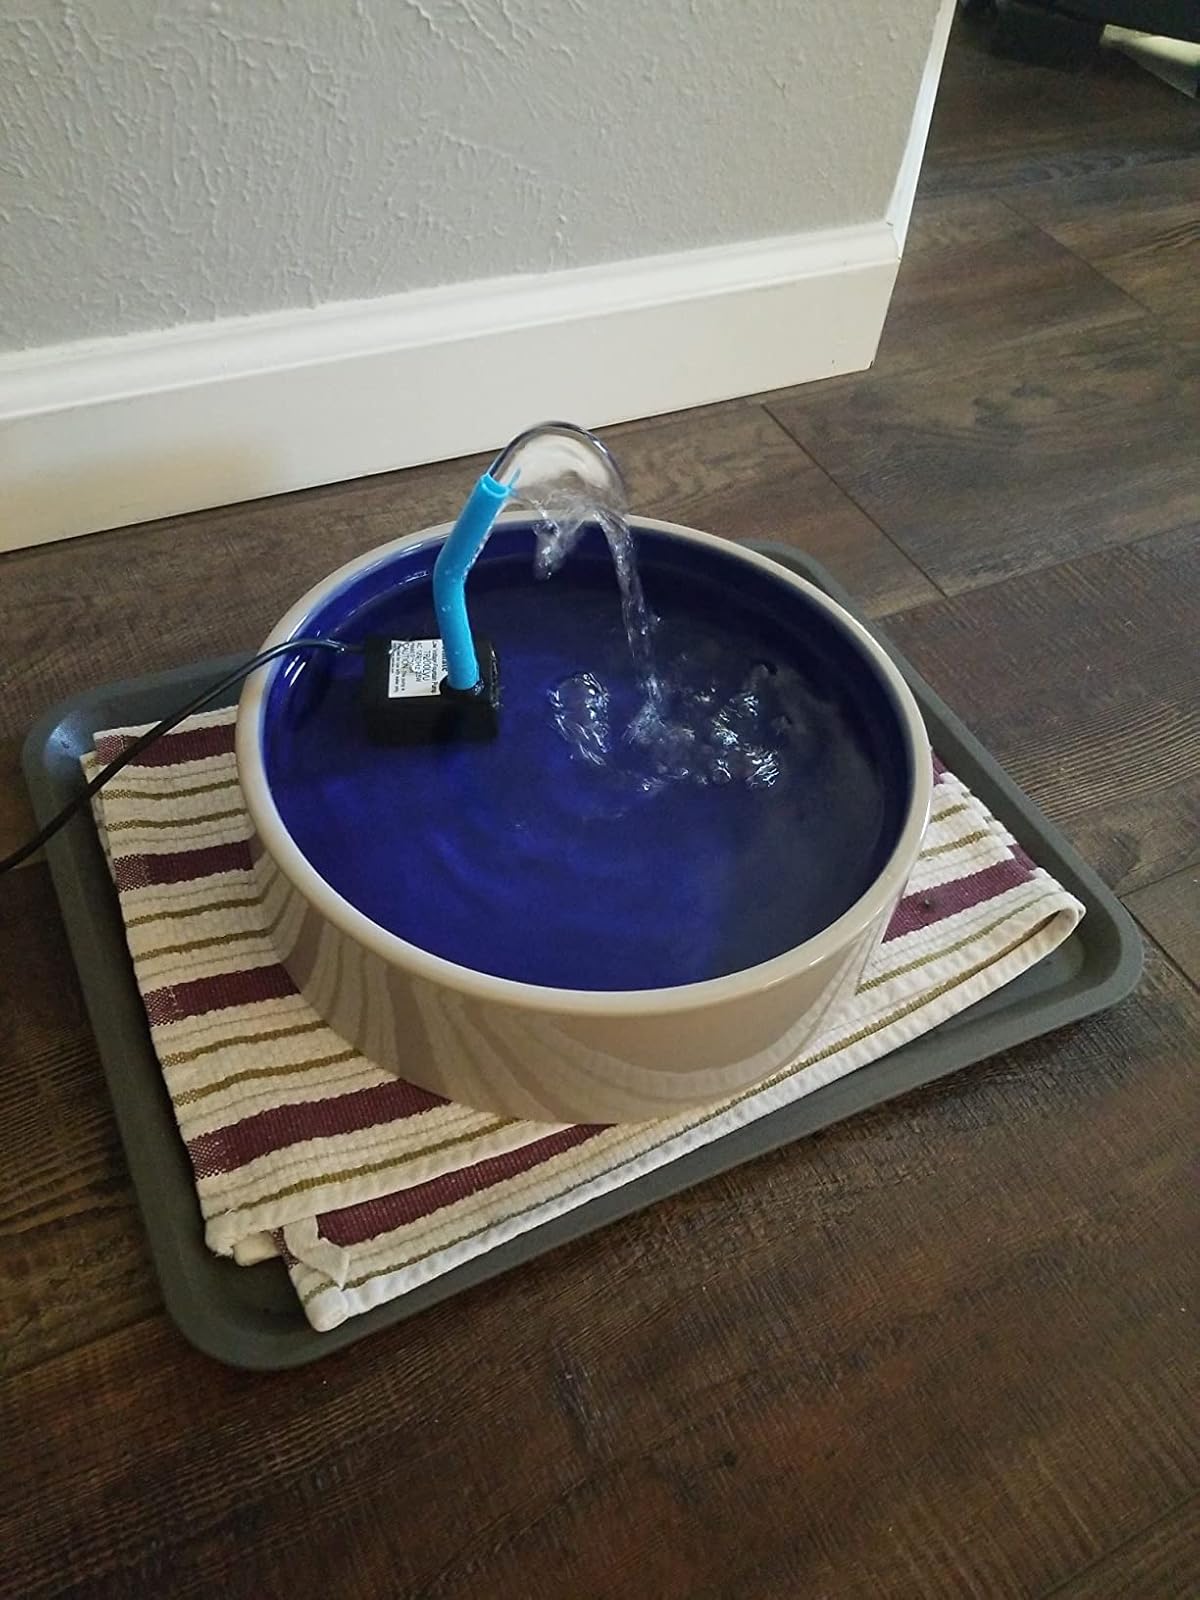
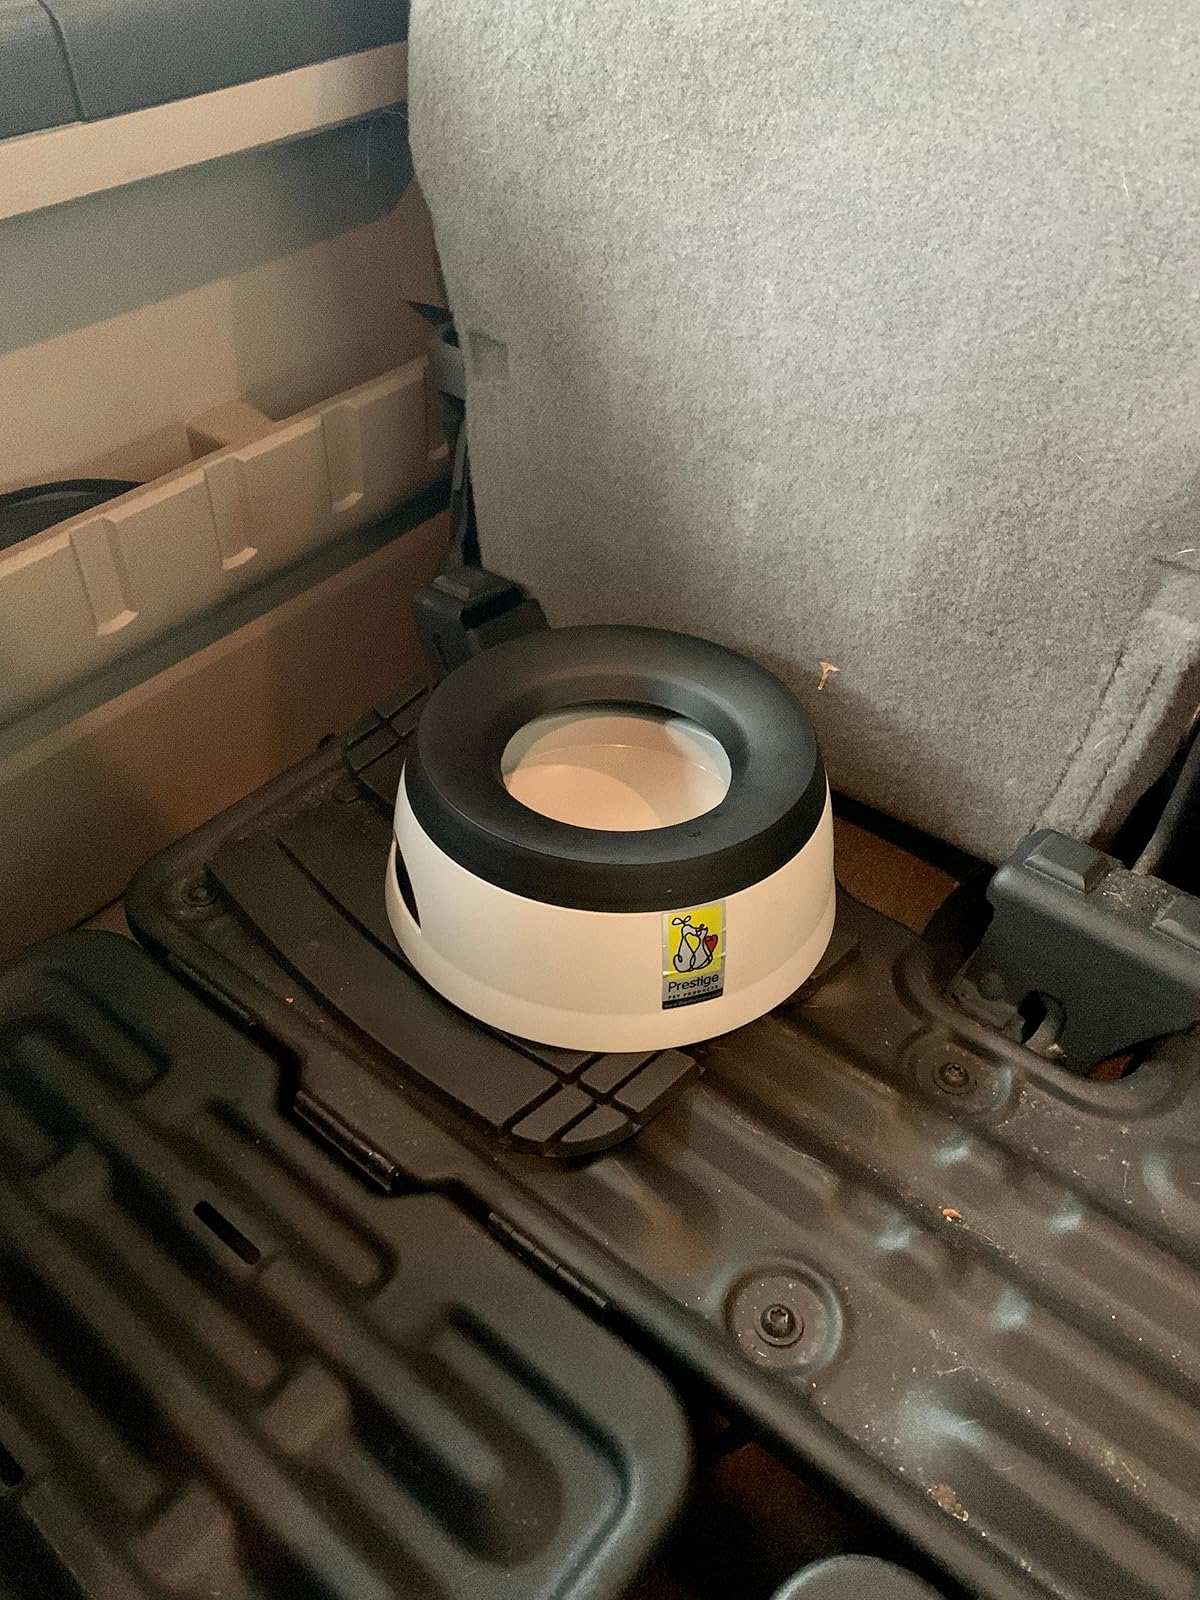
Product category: items_bowl
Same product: no